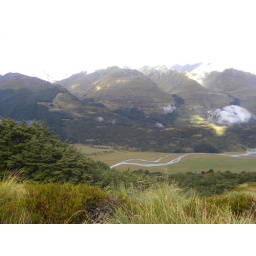
The Rees river crosses the valley floor below Kea basin bivvy on Mt.Earnslaw.March 2010